Fond du Lac School District

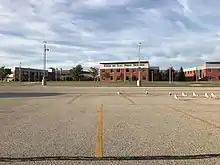
Fond du Lac High School

Goodrich High School was the high school for the Fond du Lac School District from 1922 to 2001, when the current building was built. Since 2001 the building has been used as Riverside Elementary, and district offices. It also is still the location of the aquatic center, and Fruth Memorial Field, the home football field for the Fond du Lac Cardinals, and formerly, the St. Mary's Springs Ledgers.